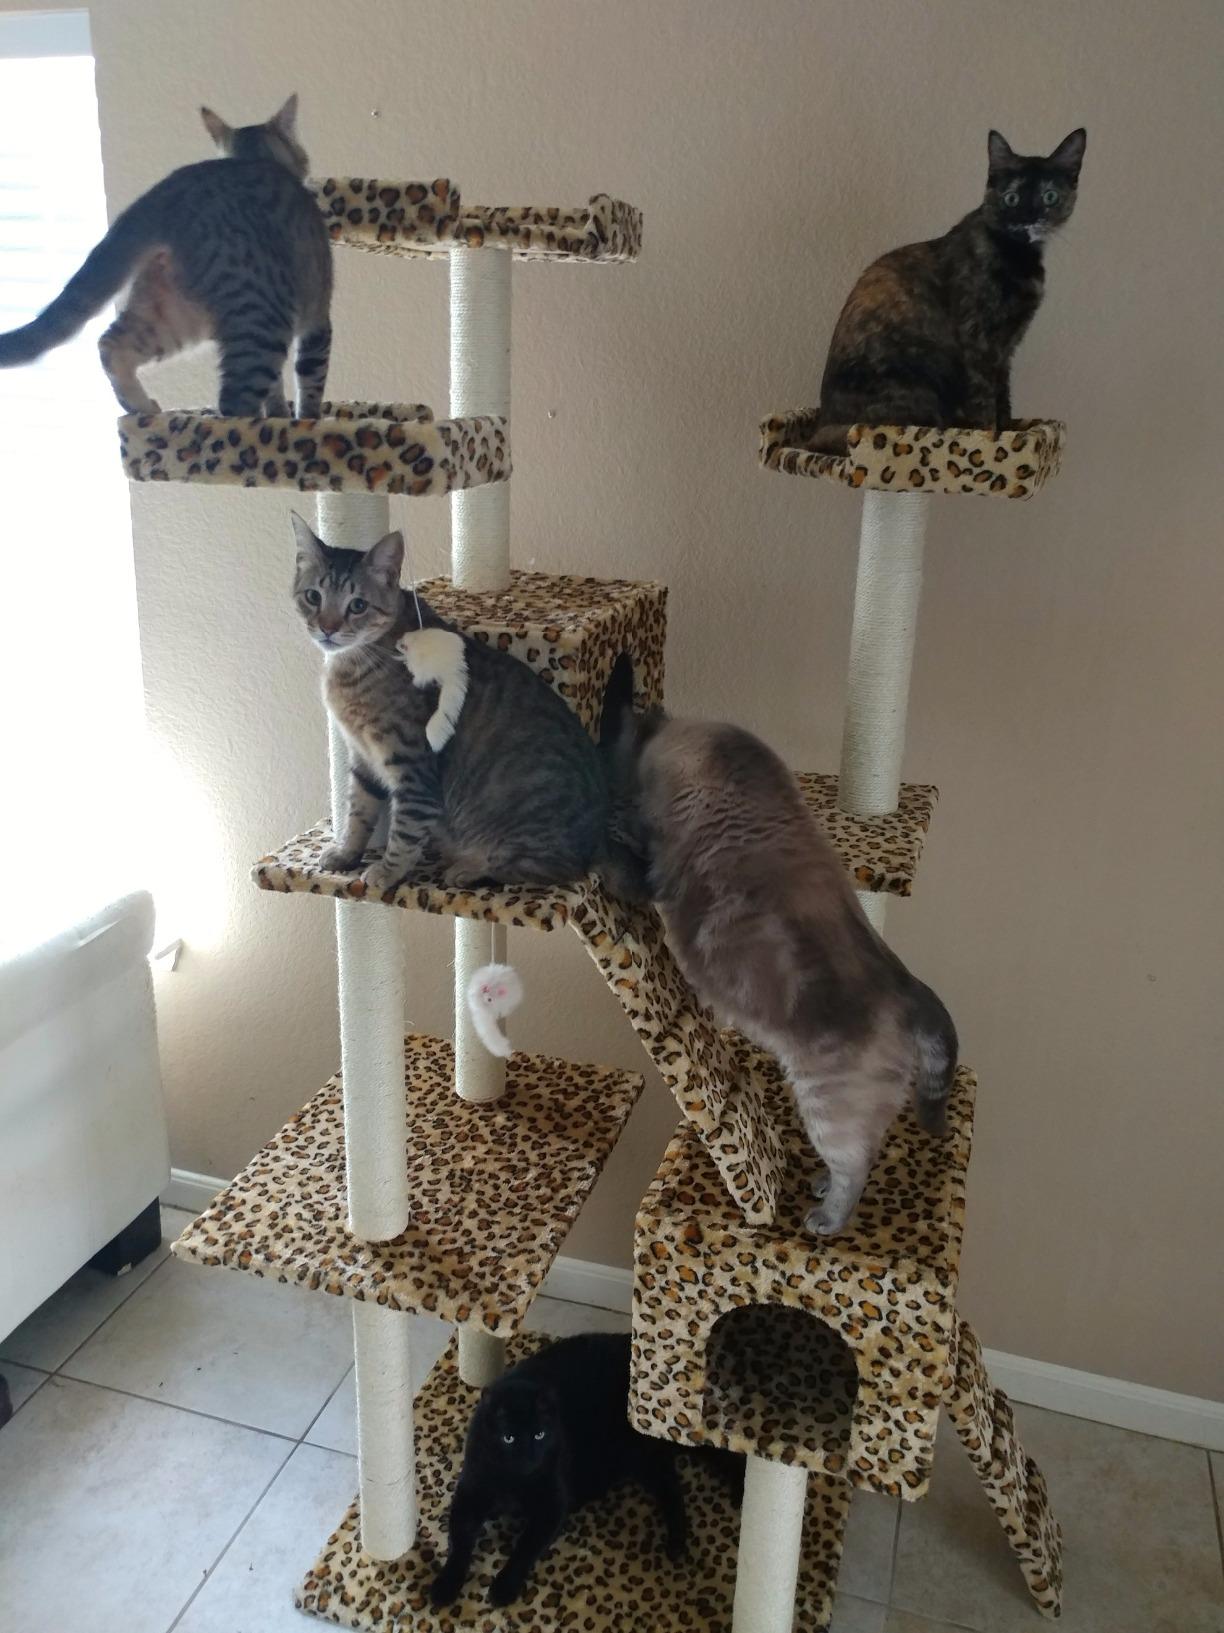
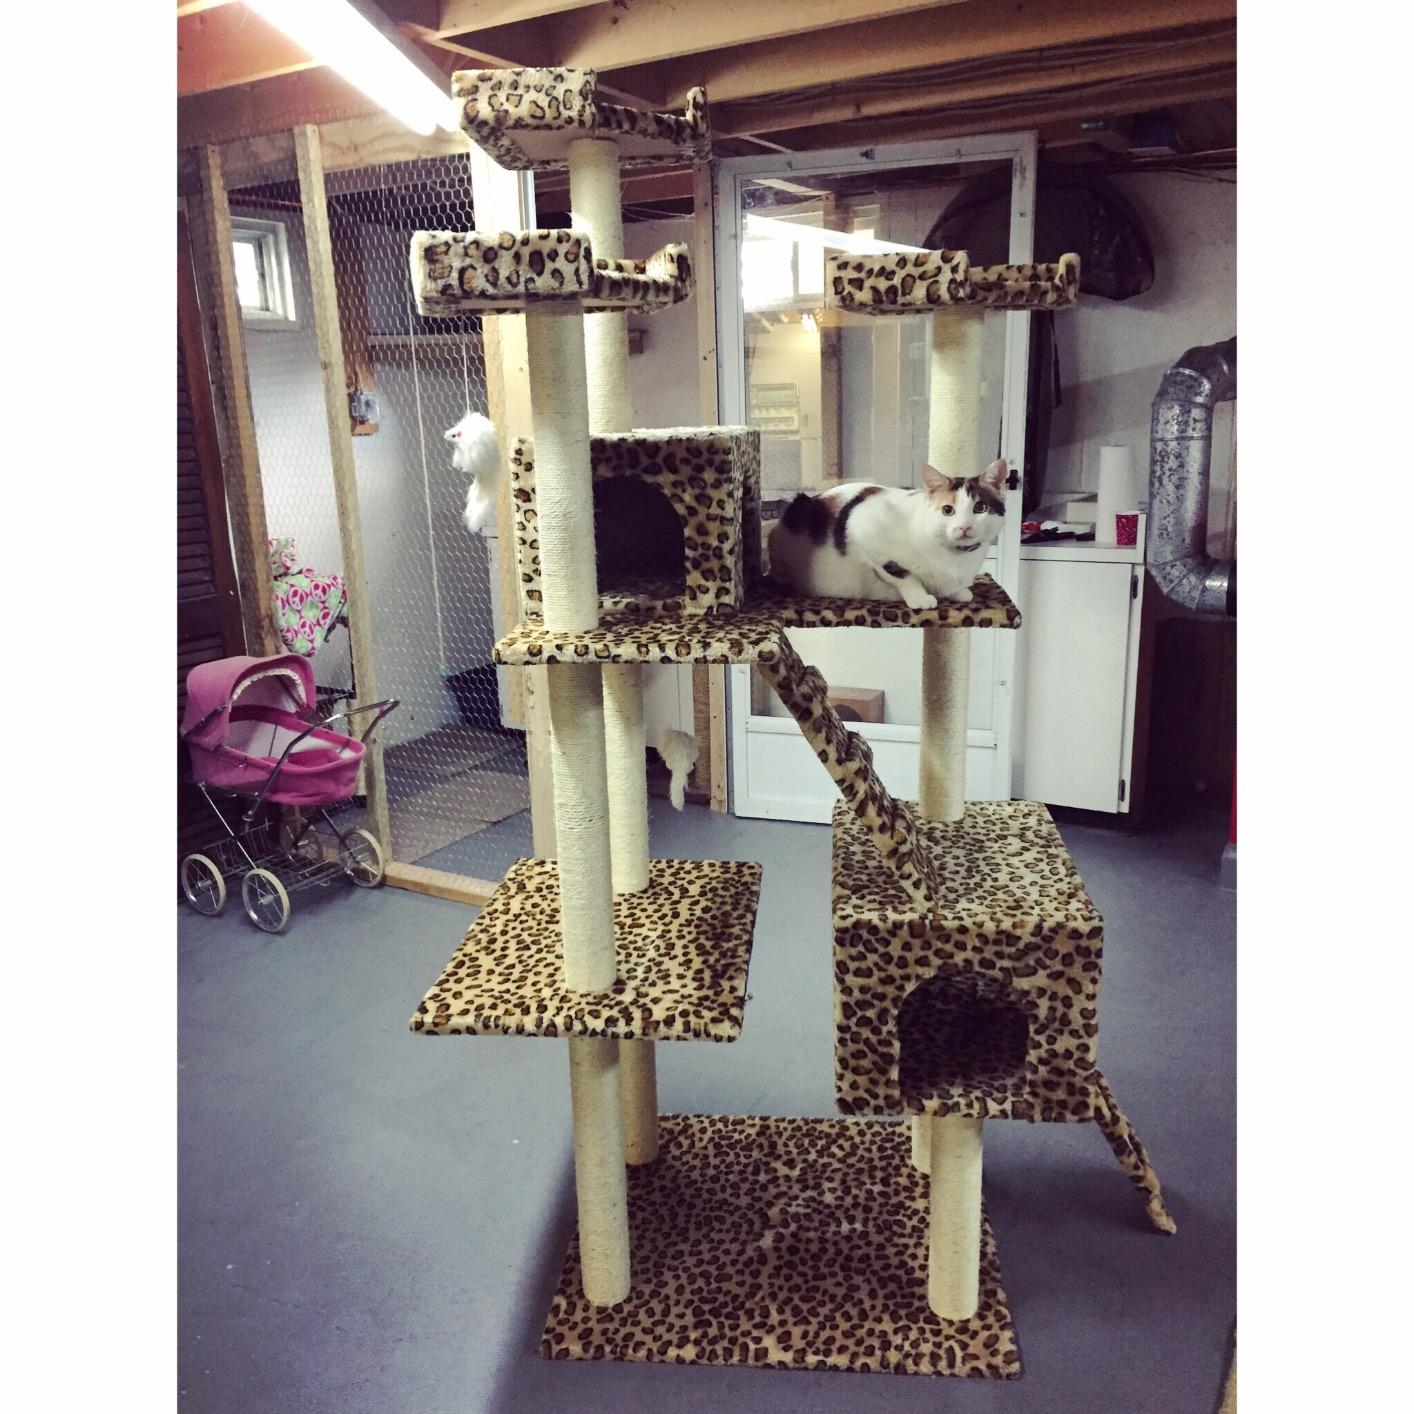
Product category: items_cat tree
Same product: yes